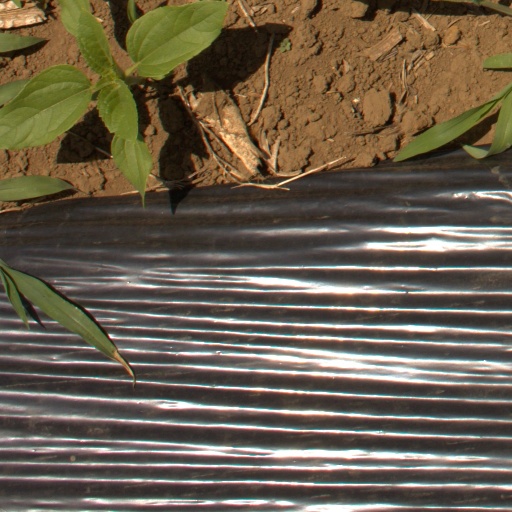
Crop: Jerusalem artichoke